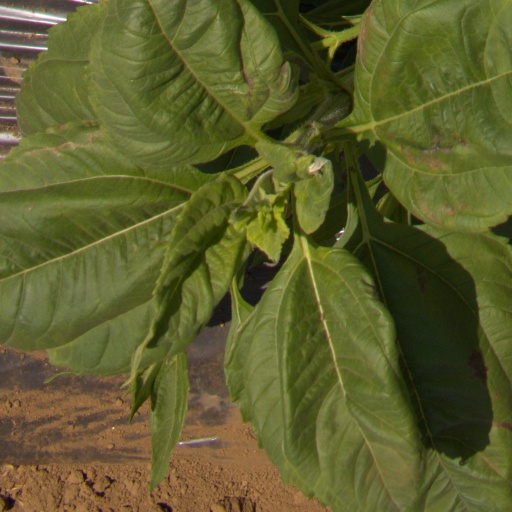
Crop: Jerusalem artichoke